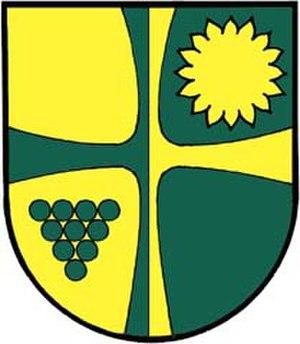
Heiligenbrunn est une commune autrichienne du district de Güssing dans le Burgenland. La commune entretient un remarquable ensemble de maisons et caves, souvent au toit de chaume, caractéristiques de la viticulture au Burgenland du sud.
La frontière entre l’Autriche et la Hongrie sépare deux pays membres de l’Union européenne.